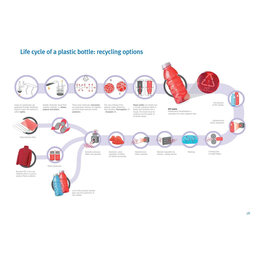
Label: plastic